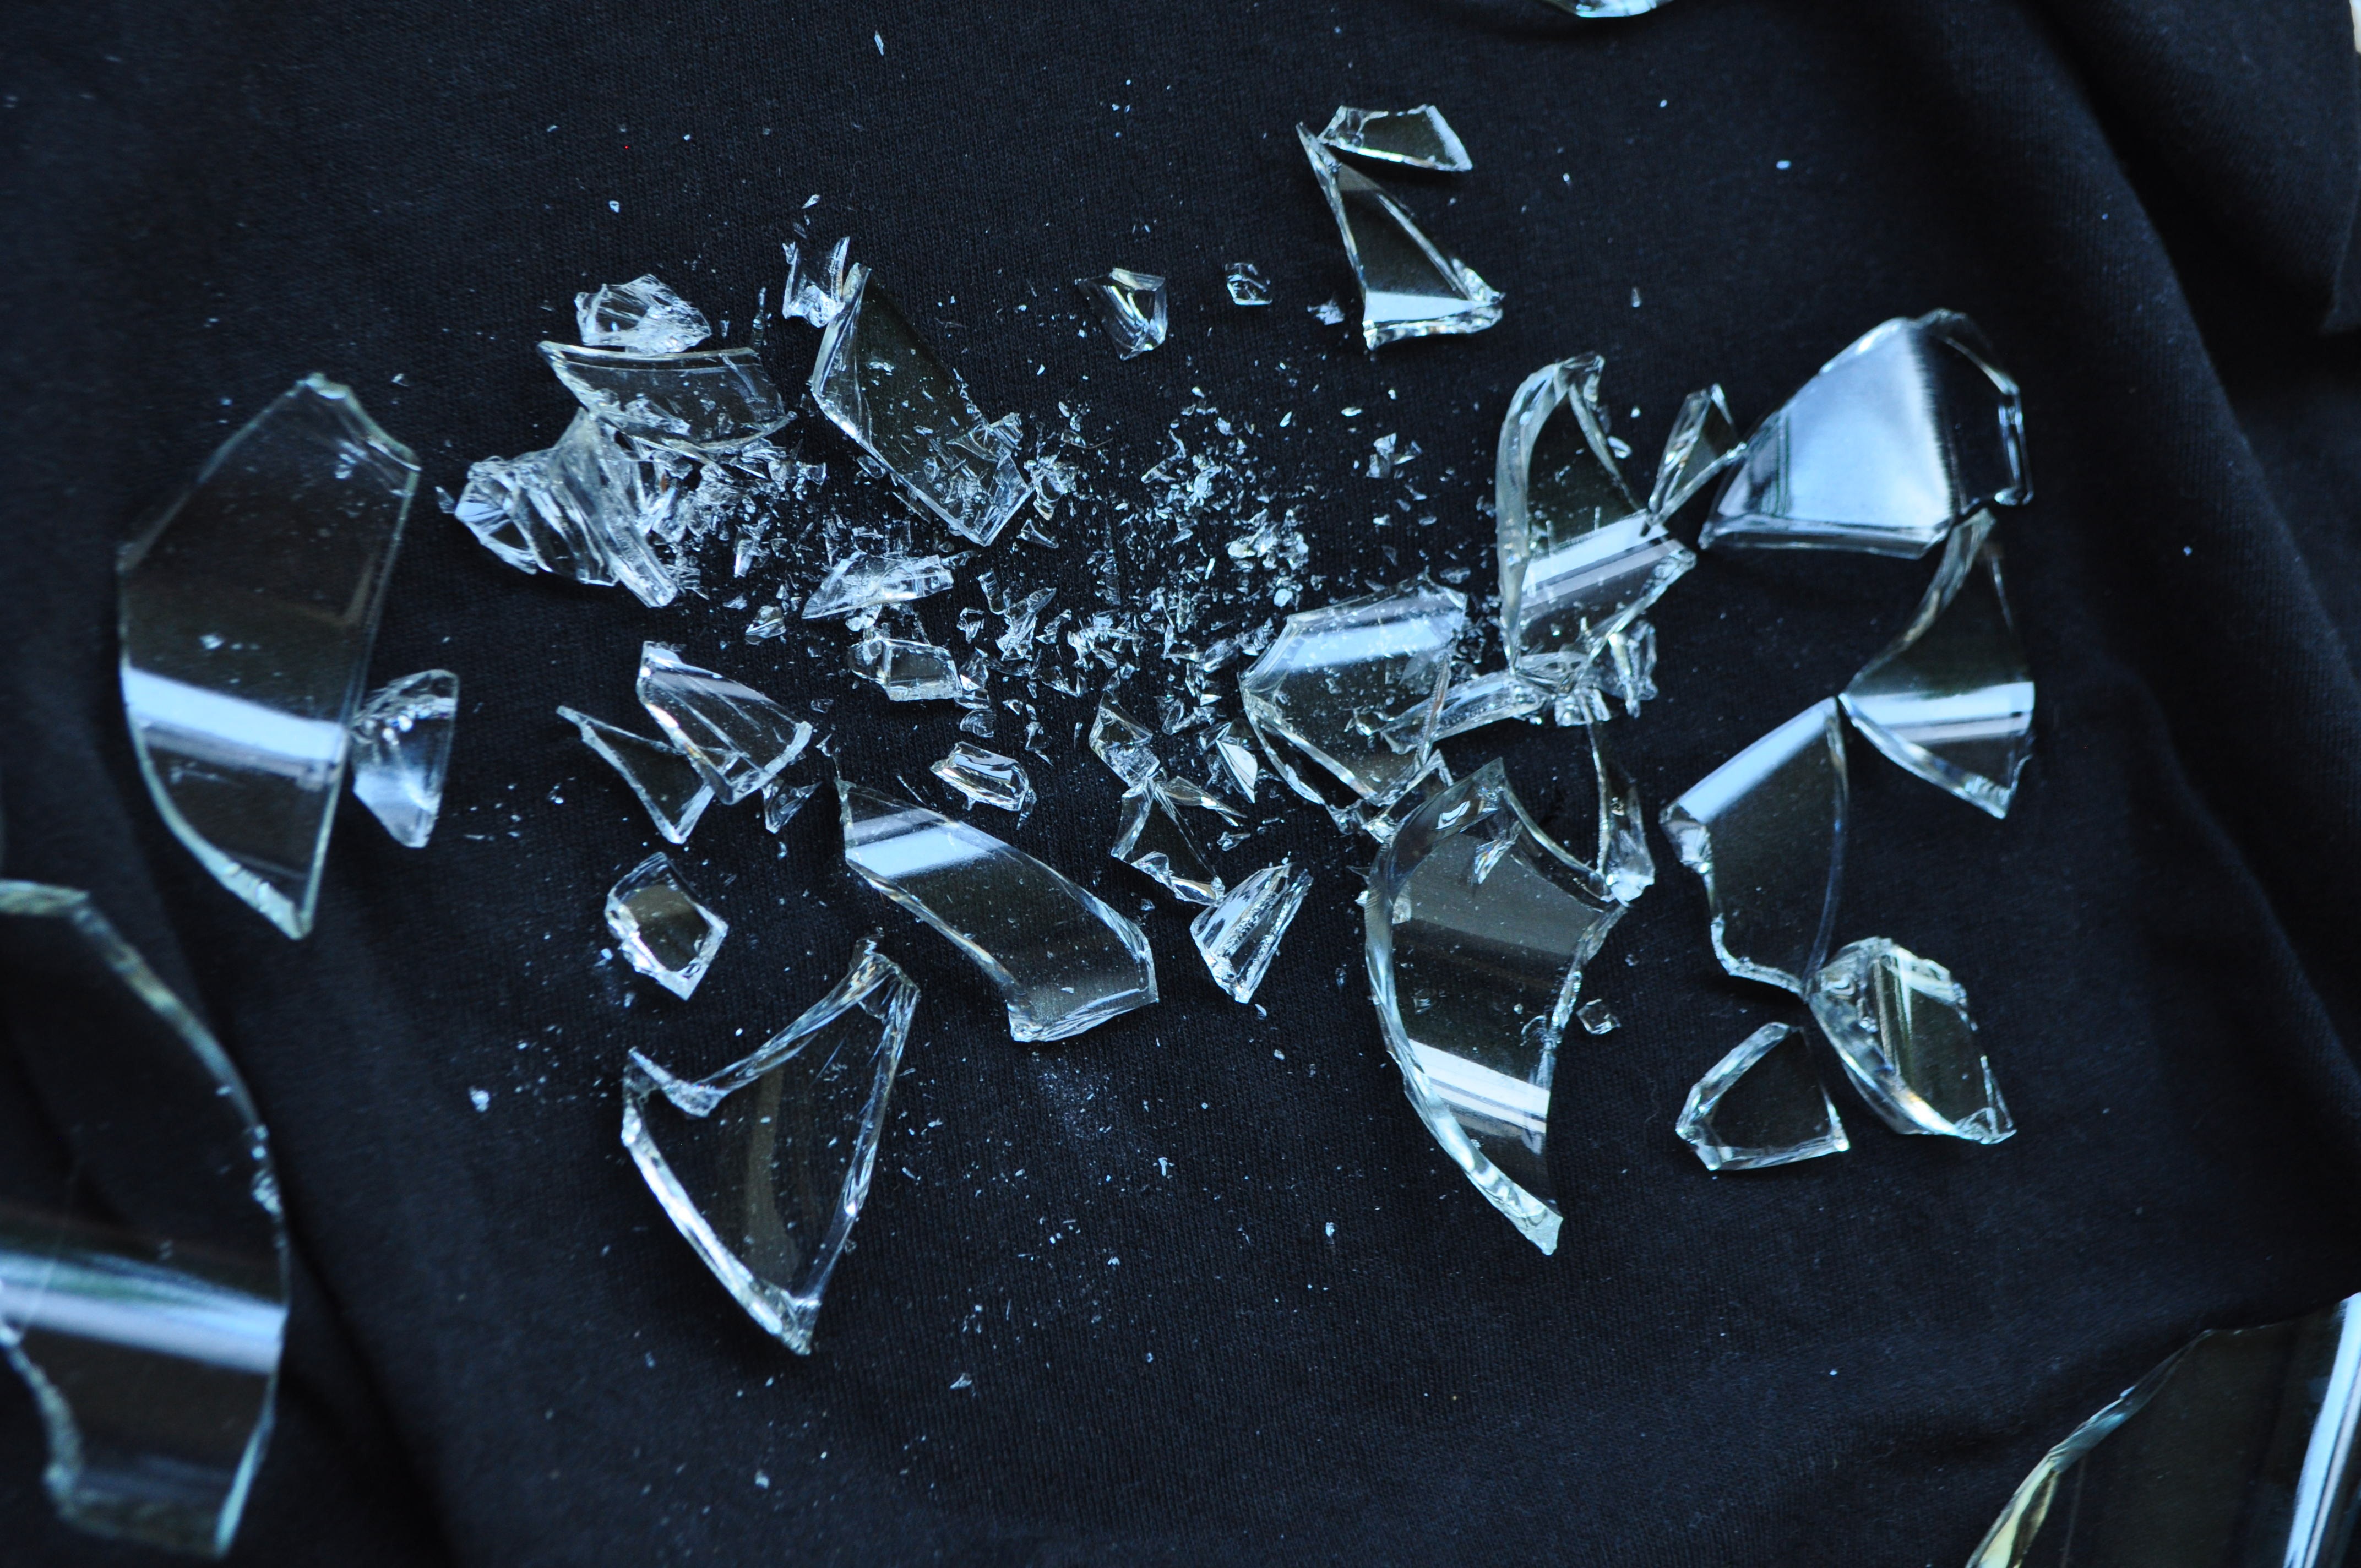
glass, broken, crack, darkness, blue, black, monochrome, cracked, art, break, shattered, broken glass, pieces, shattered glass